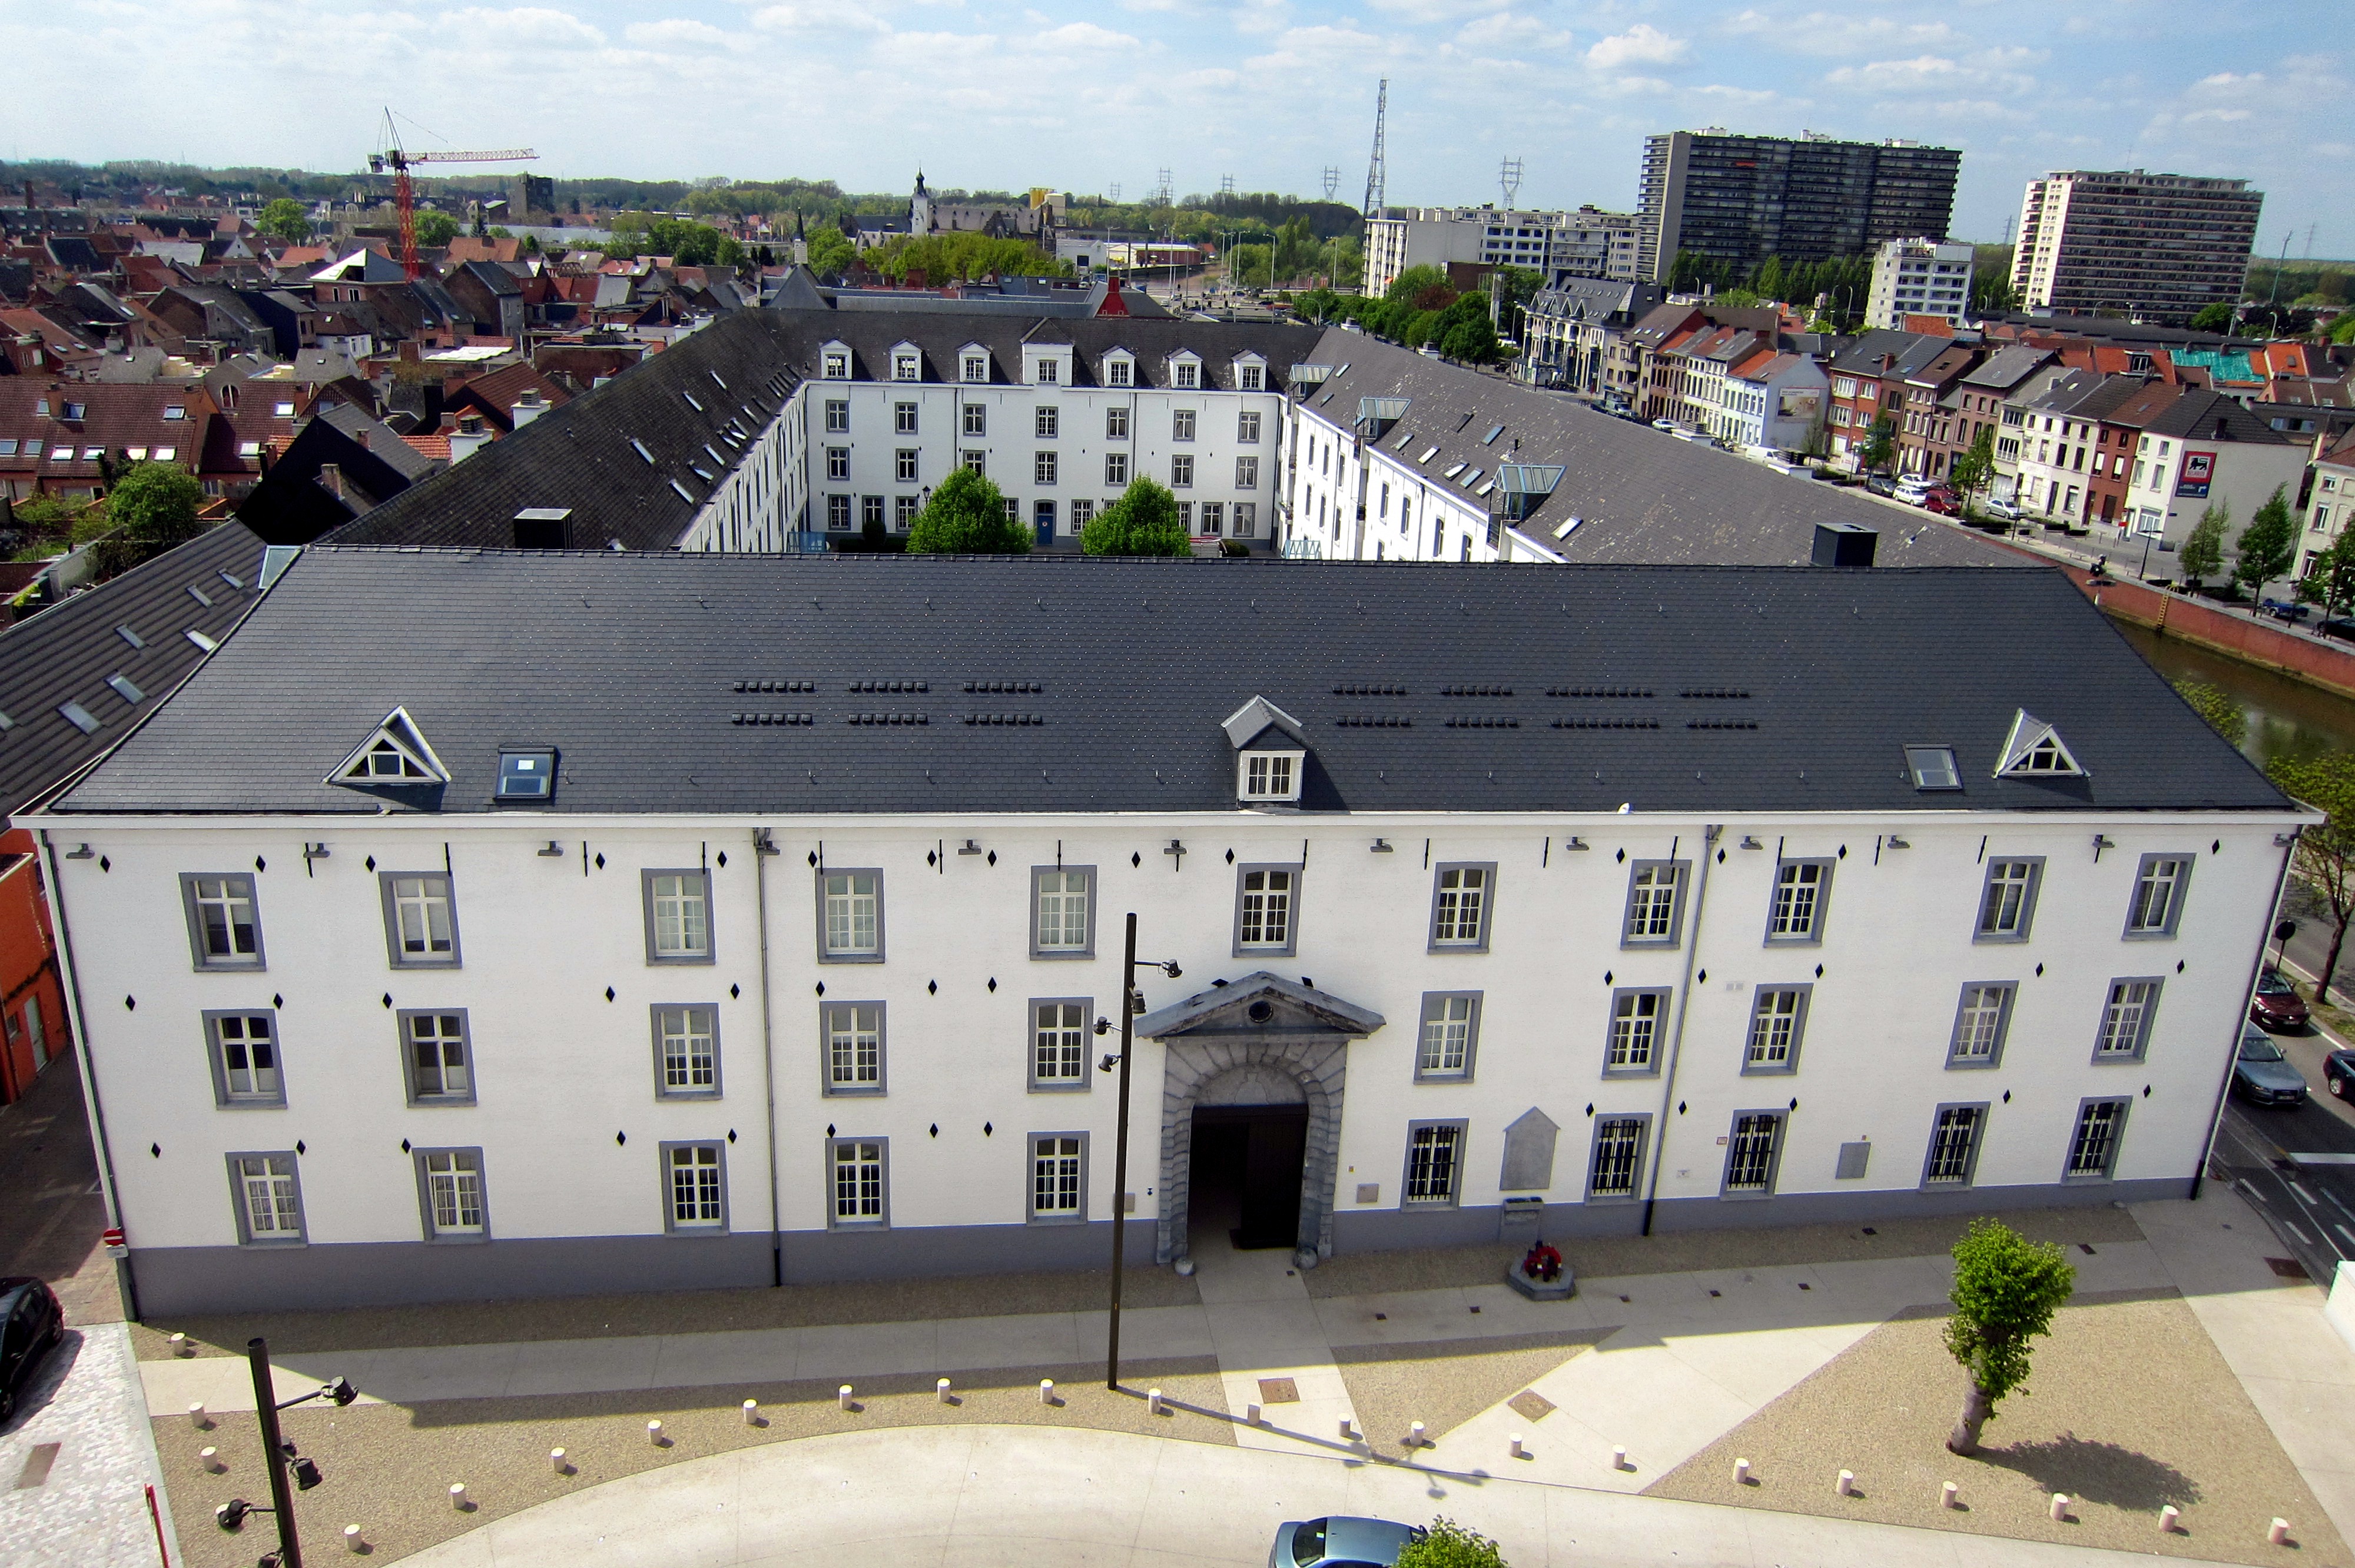
architecture, structure, sky, town, building, city, downtown, museum, stadium, belgium, outside, clouds, arena, town square, mechelen, sport venue